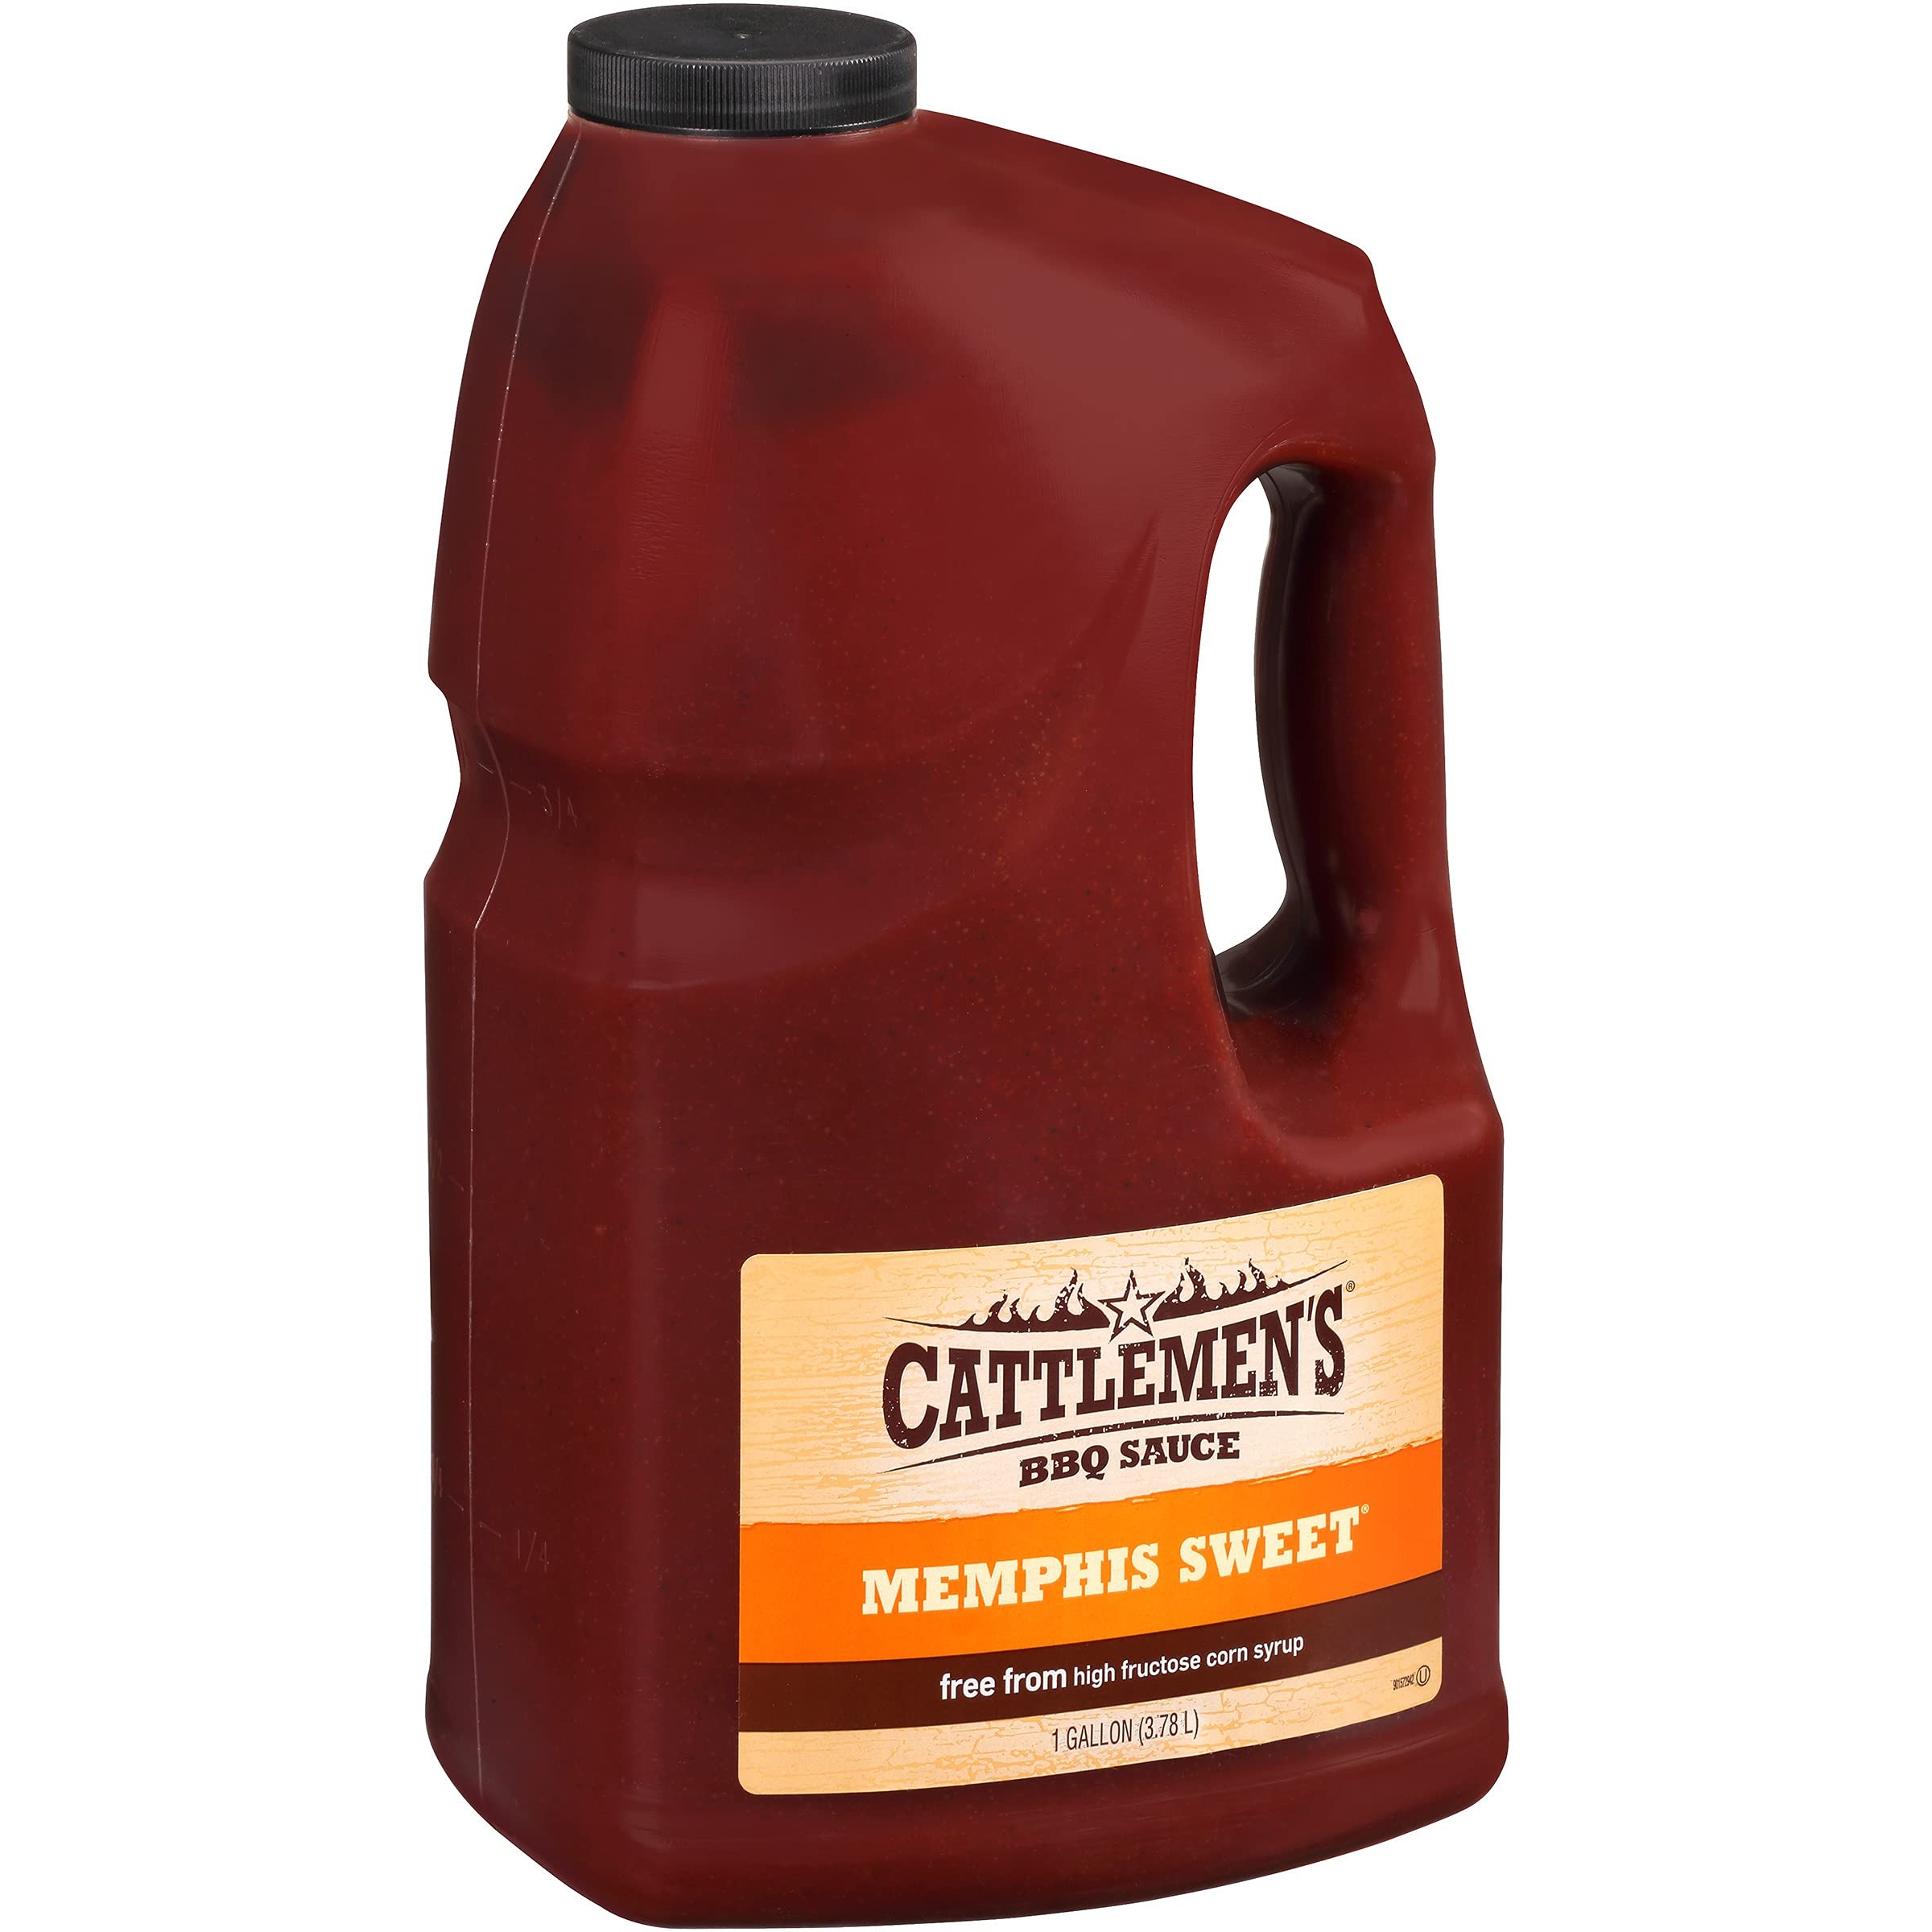
Item Name: Cattlemen's Memphis Sweet BBQ Sauce, 1 gal - One Gallon of Sweet Memphis Barbeque Sauce, Best on Wings, Ribs, Burgers and More
Bullet Point 1: SWEET AND SMOKY TASTE: Cattlemen’s Memphis Sweet BBQ Sauce brings the perfect balance of sweet and smoky flavors to all kinds of dishes; use Memphis barbecue at the grill or in your commercial kitchen for a burst of flavor
Bullet Point 2: PREMIUM BLEND OF INGREDIENTS: Contains a sweet mix of molasses, sugar and concentrated pineapple juice blended with genuine hickory smoke flavor and premium spices for an irresistible taste; excellent results from the best ingredients
Bullet Point 3: BLENDED ESPECIALLY FOR CHEFS: Features a thick tomato paste, and no starches or fillers, to ensure exceptional coverage and cling without burning, meeting the needs of culinary and food service professionals; pre-mixed sauces offer consistent performance
Bullet Point 4: CONVENIENT AND EASY TO USE: Pairs well with barbeque classics like wings, ribs and burgers, as well as new favorites like BBQ nachos and coleslaw; experiment with adding sweet barbeque notes to dressings, sandwiches and new menu items
Bullet Point 5: FEEL GOOD BBQ SAUCE: Kosher, vegetarian and made without artificial caramel color, fillers or starches; gluten-free and dairy-free; free from high fructose corn syrup and common allergens like peanuts, tree nuts and soybeans
Value: 128.0
Unit: Fl Oz

Price: 20.99